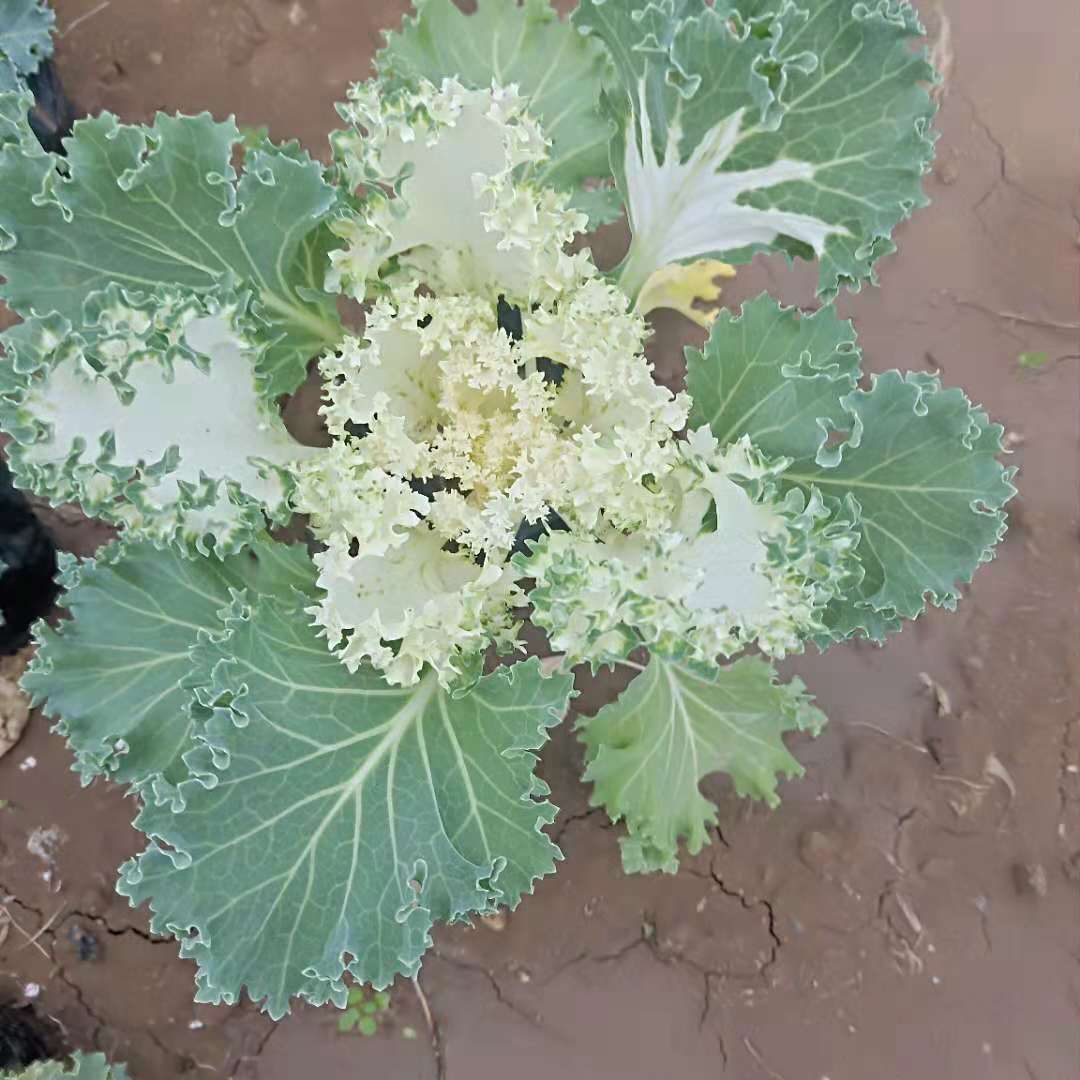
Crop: unknown
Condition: cabbage